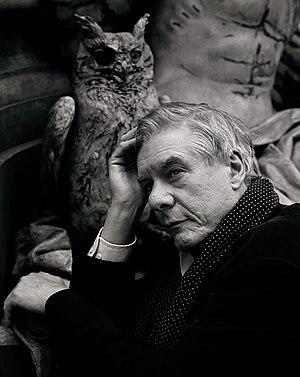
Hans Neuenfels, né le 31 mai 1941 à Krefeld, est un auteur allemand, poète, cinéaste, metteur en scène de théâtre d'opéra.